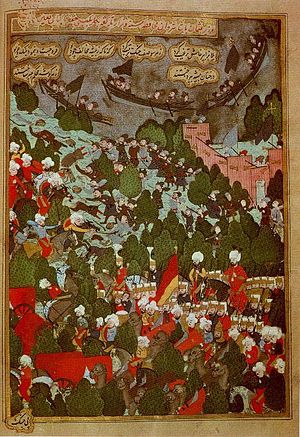
Kosakker / Zaporogkosakkerne
Osmanniske tropper i kamp med kosakker 1592.
Kosakker er en folkegruppe, der stammer fra Ruslands sydlige egne. Betegnelsen bruges især om et medlem af et militært rytterregiment.